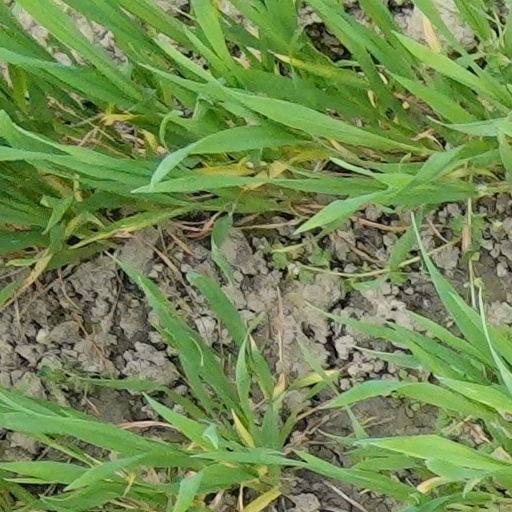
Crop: wheat